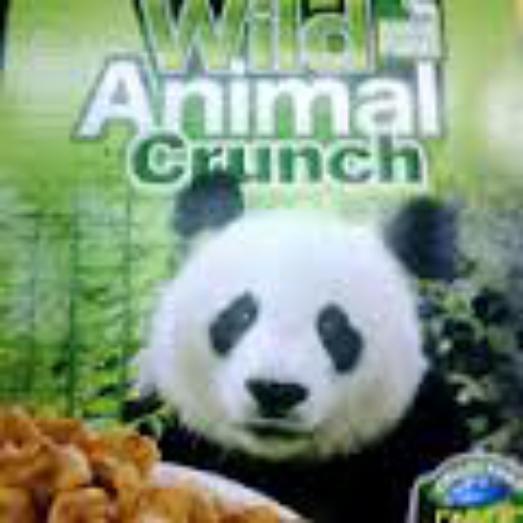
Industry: Leisure